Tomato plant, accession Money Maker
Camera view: horizontal (90 deg, fisheye); turntable rotation: 330 degrees
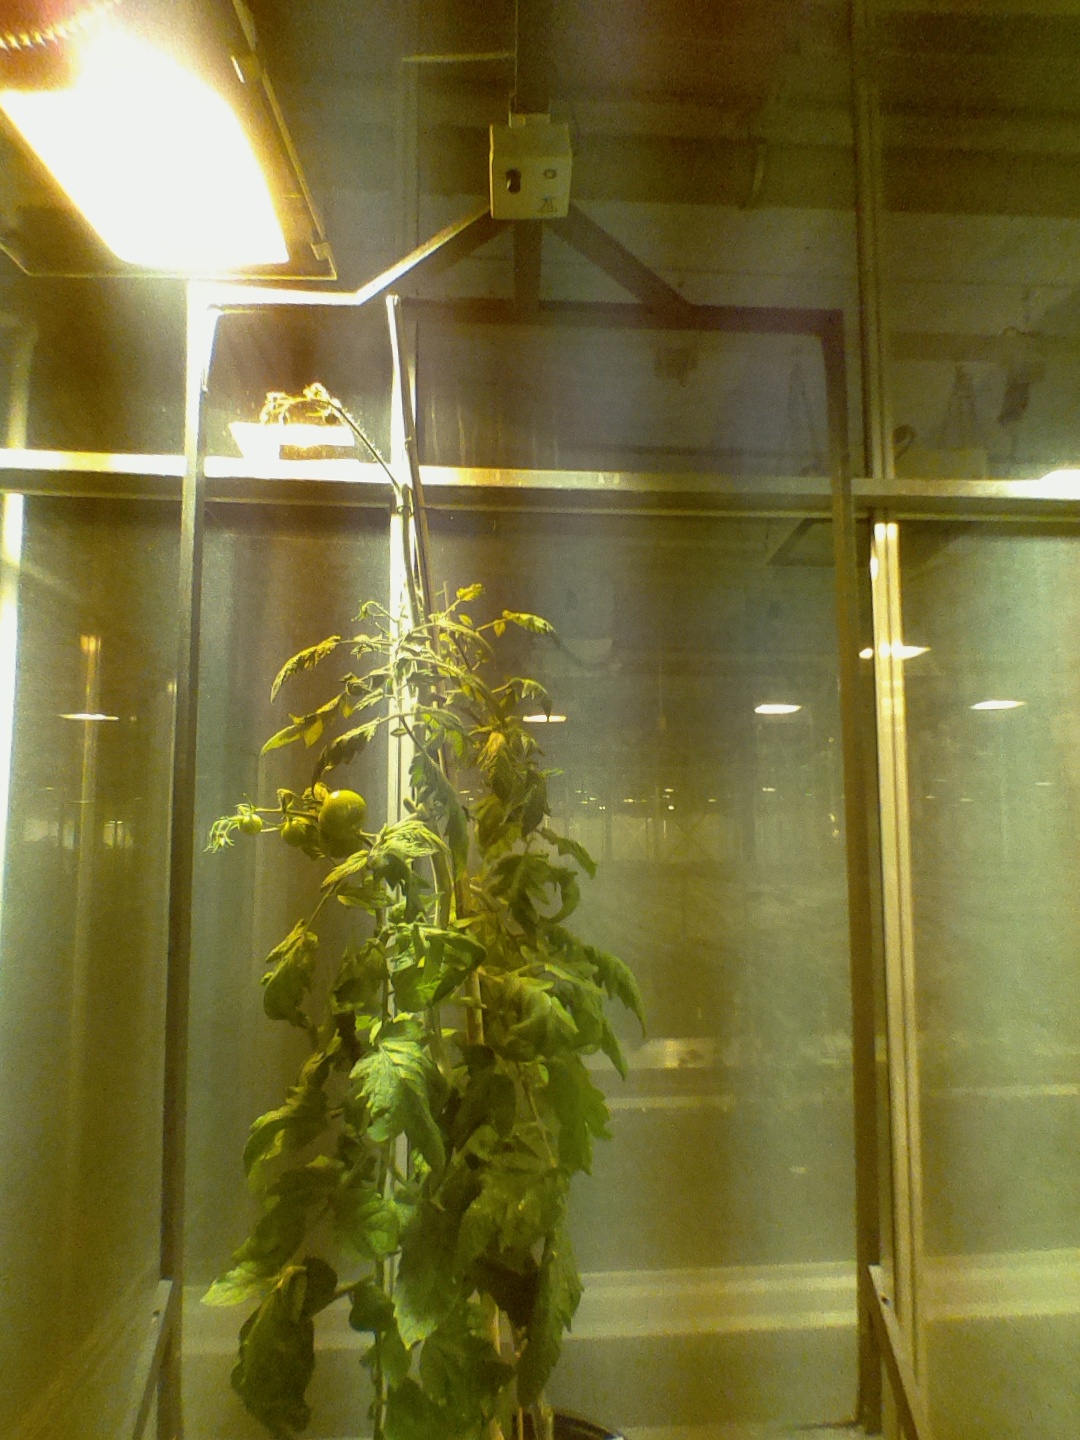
BBCH growth stage 75: 50%-60% of final fruit size